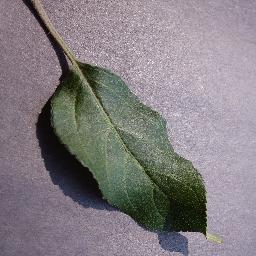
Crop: apple
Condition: healthy